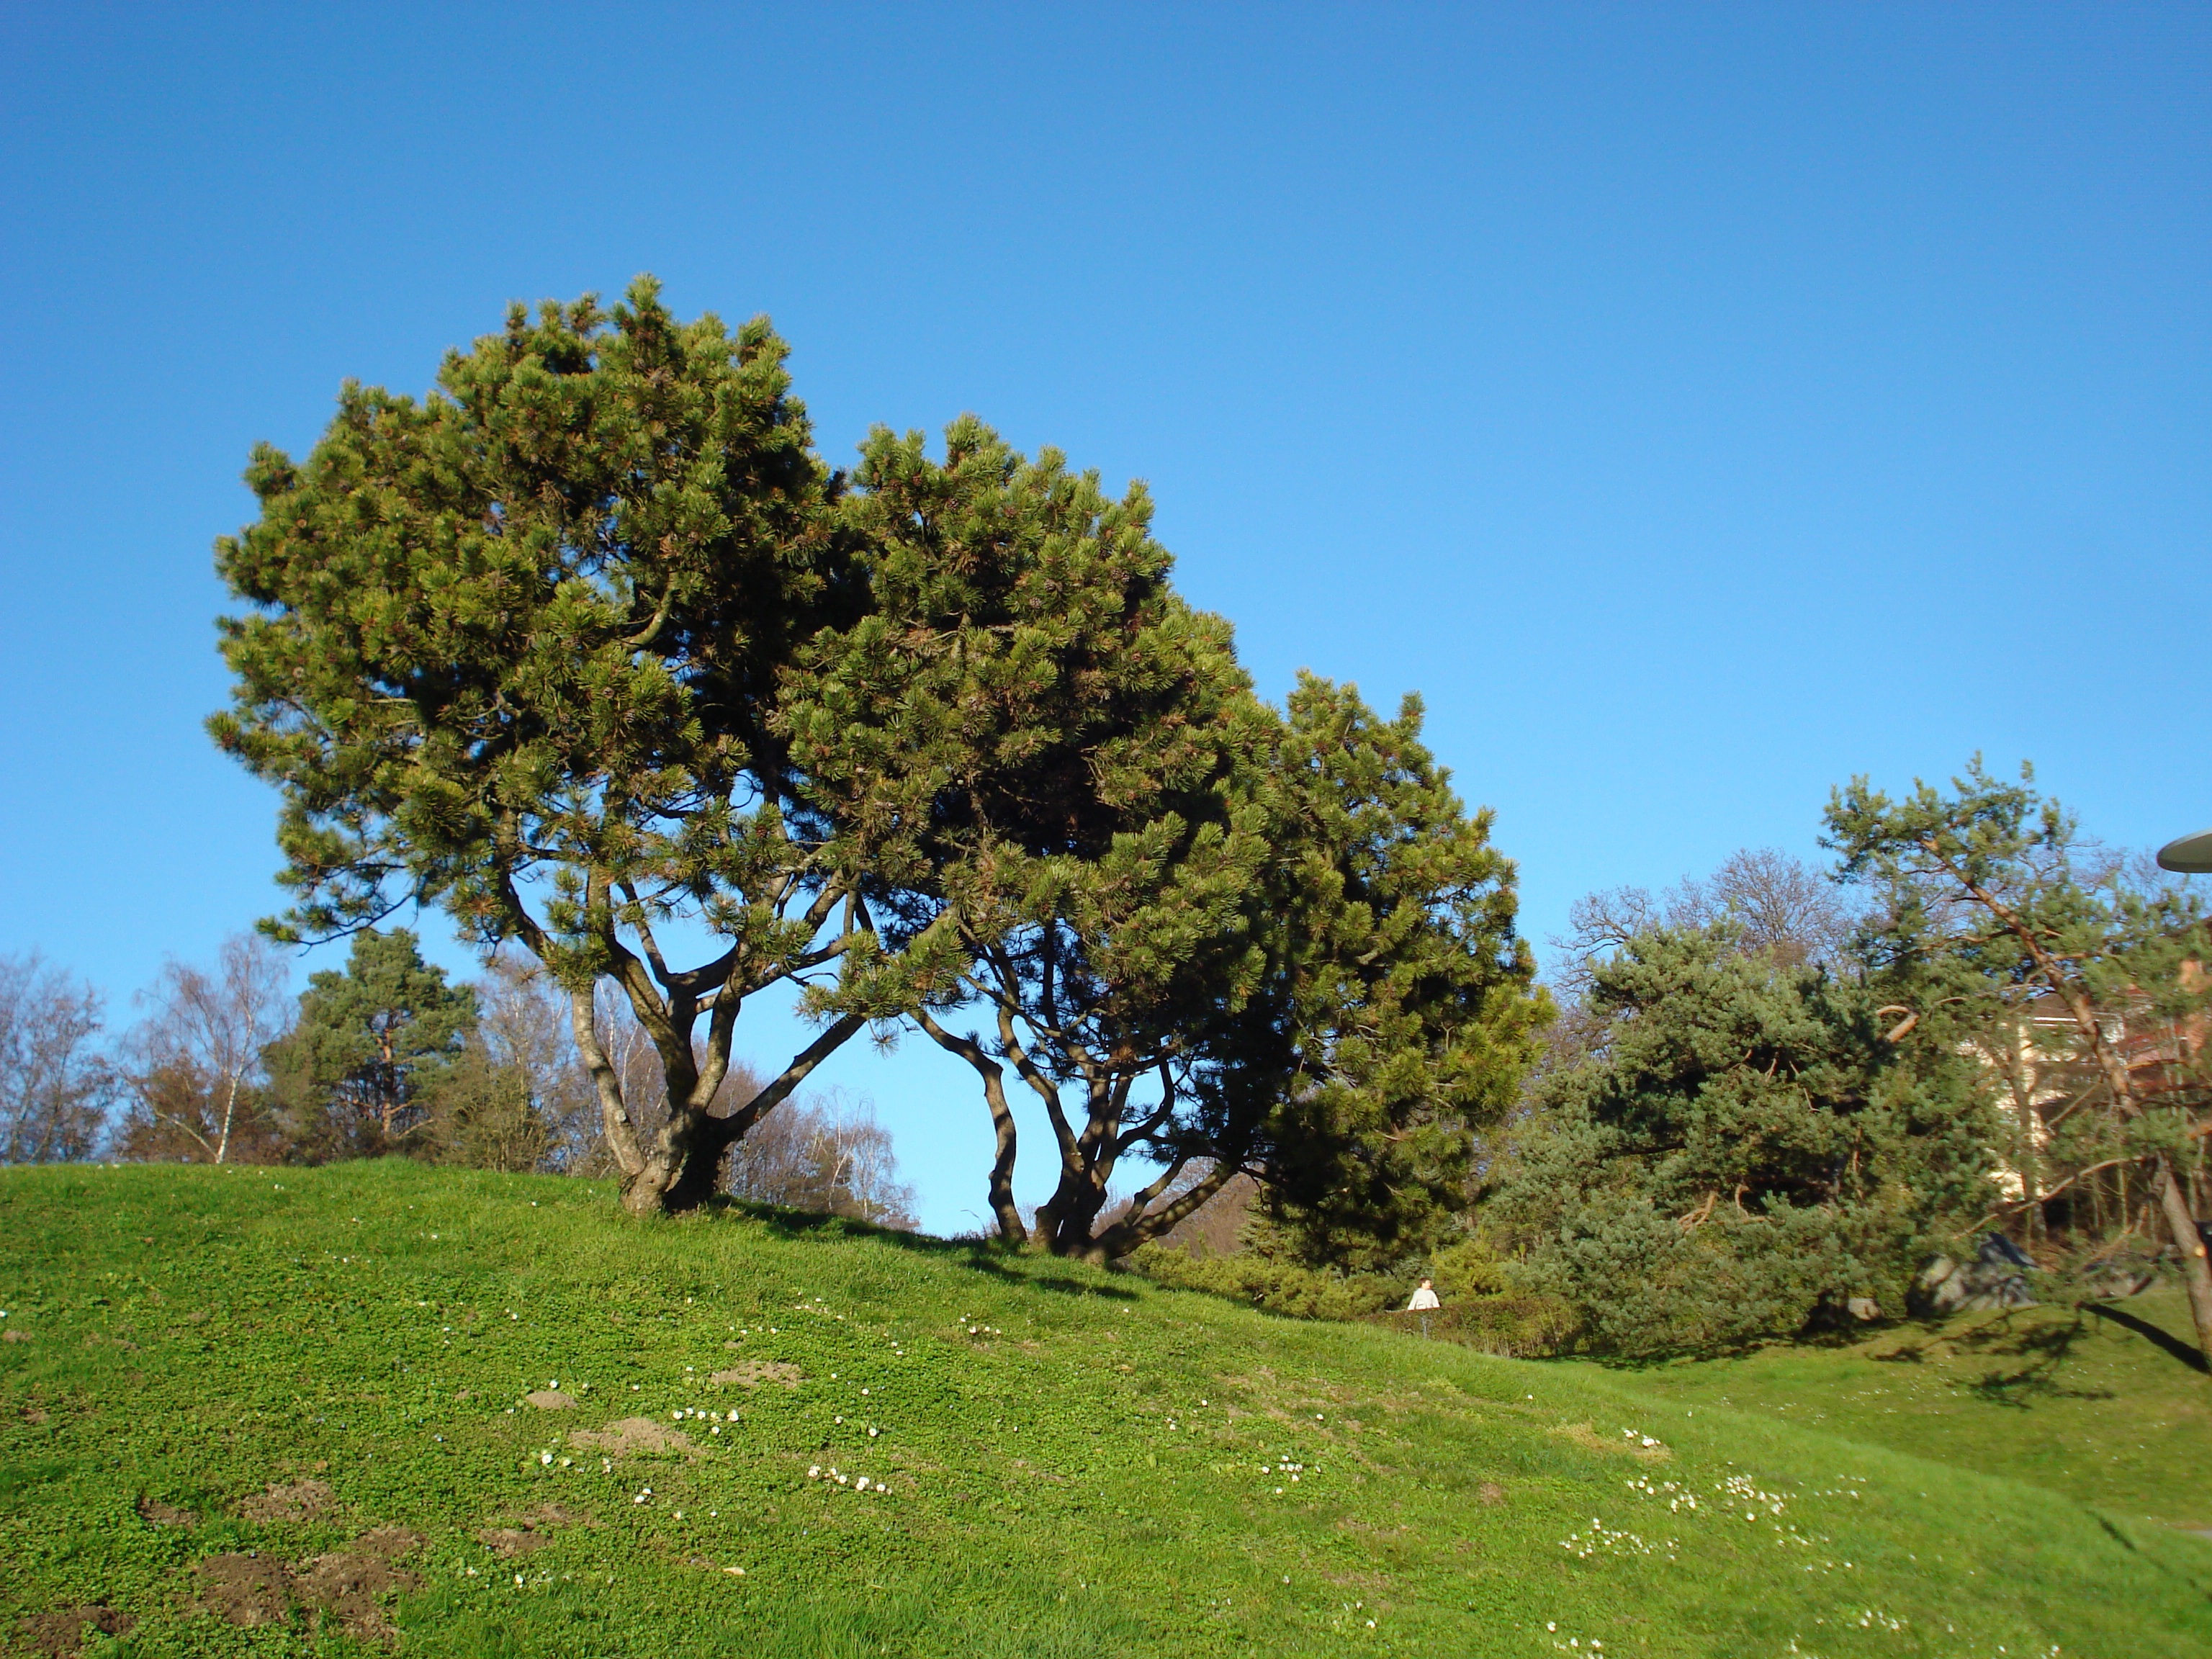
landscape, tree, nature, grass, plant, meadow, leaf, hill, flower, green, pasture, autumn, ridge, turf, trees, shrub, deciduous, woodland, ecosystem, flowering plant, biome, woody plant, land plant